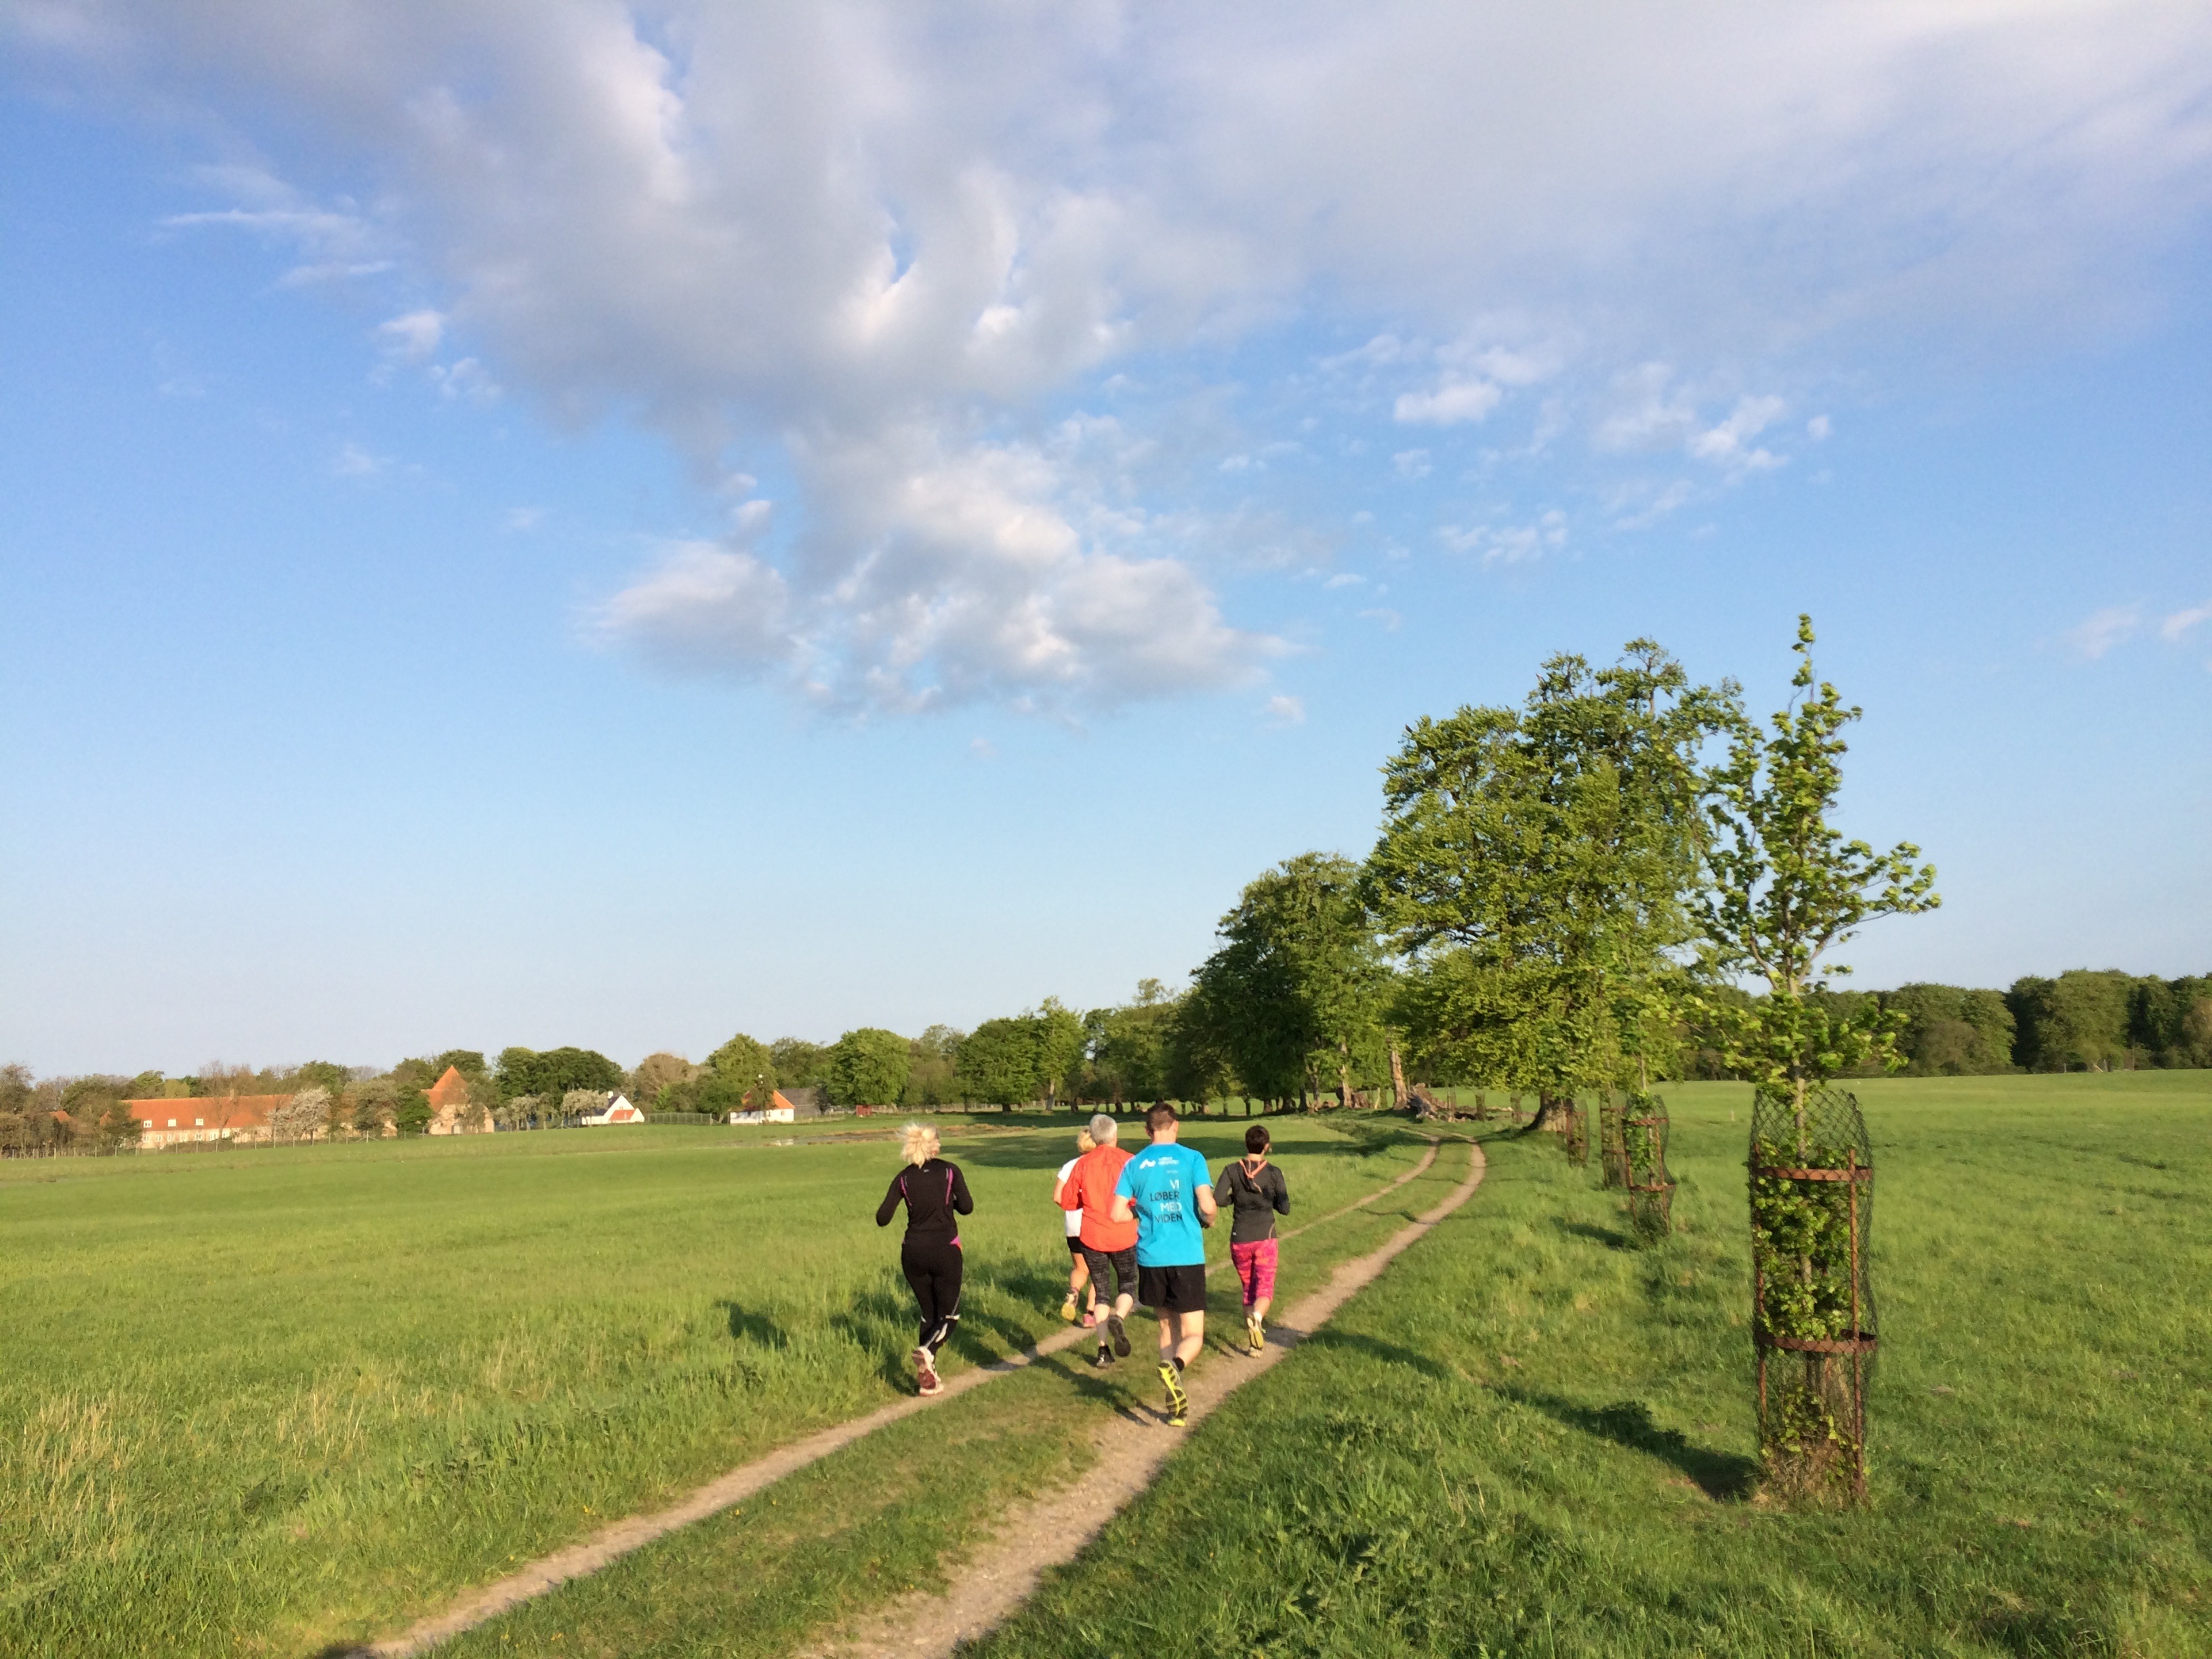
landscape, path, grass, sky, field, farm, meadow, prairie, hill, summer, crop, pasture, agriculture, plain, race, grassland, denmark, habitat, ecosystem, rural area, eng, grass family